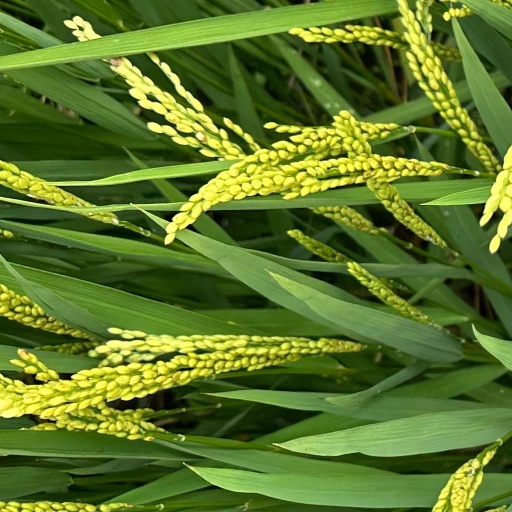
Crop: rice